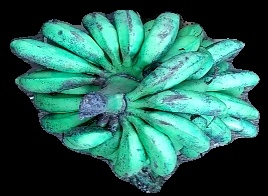
Variety: rasbale
Grade: grade3